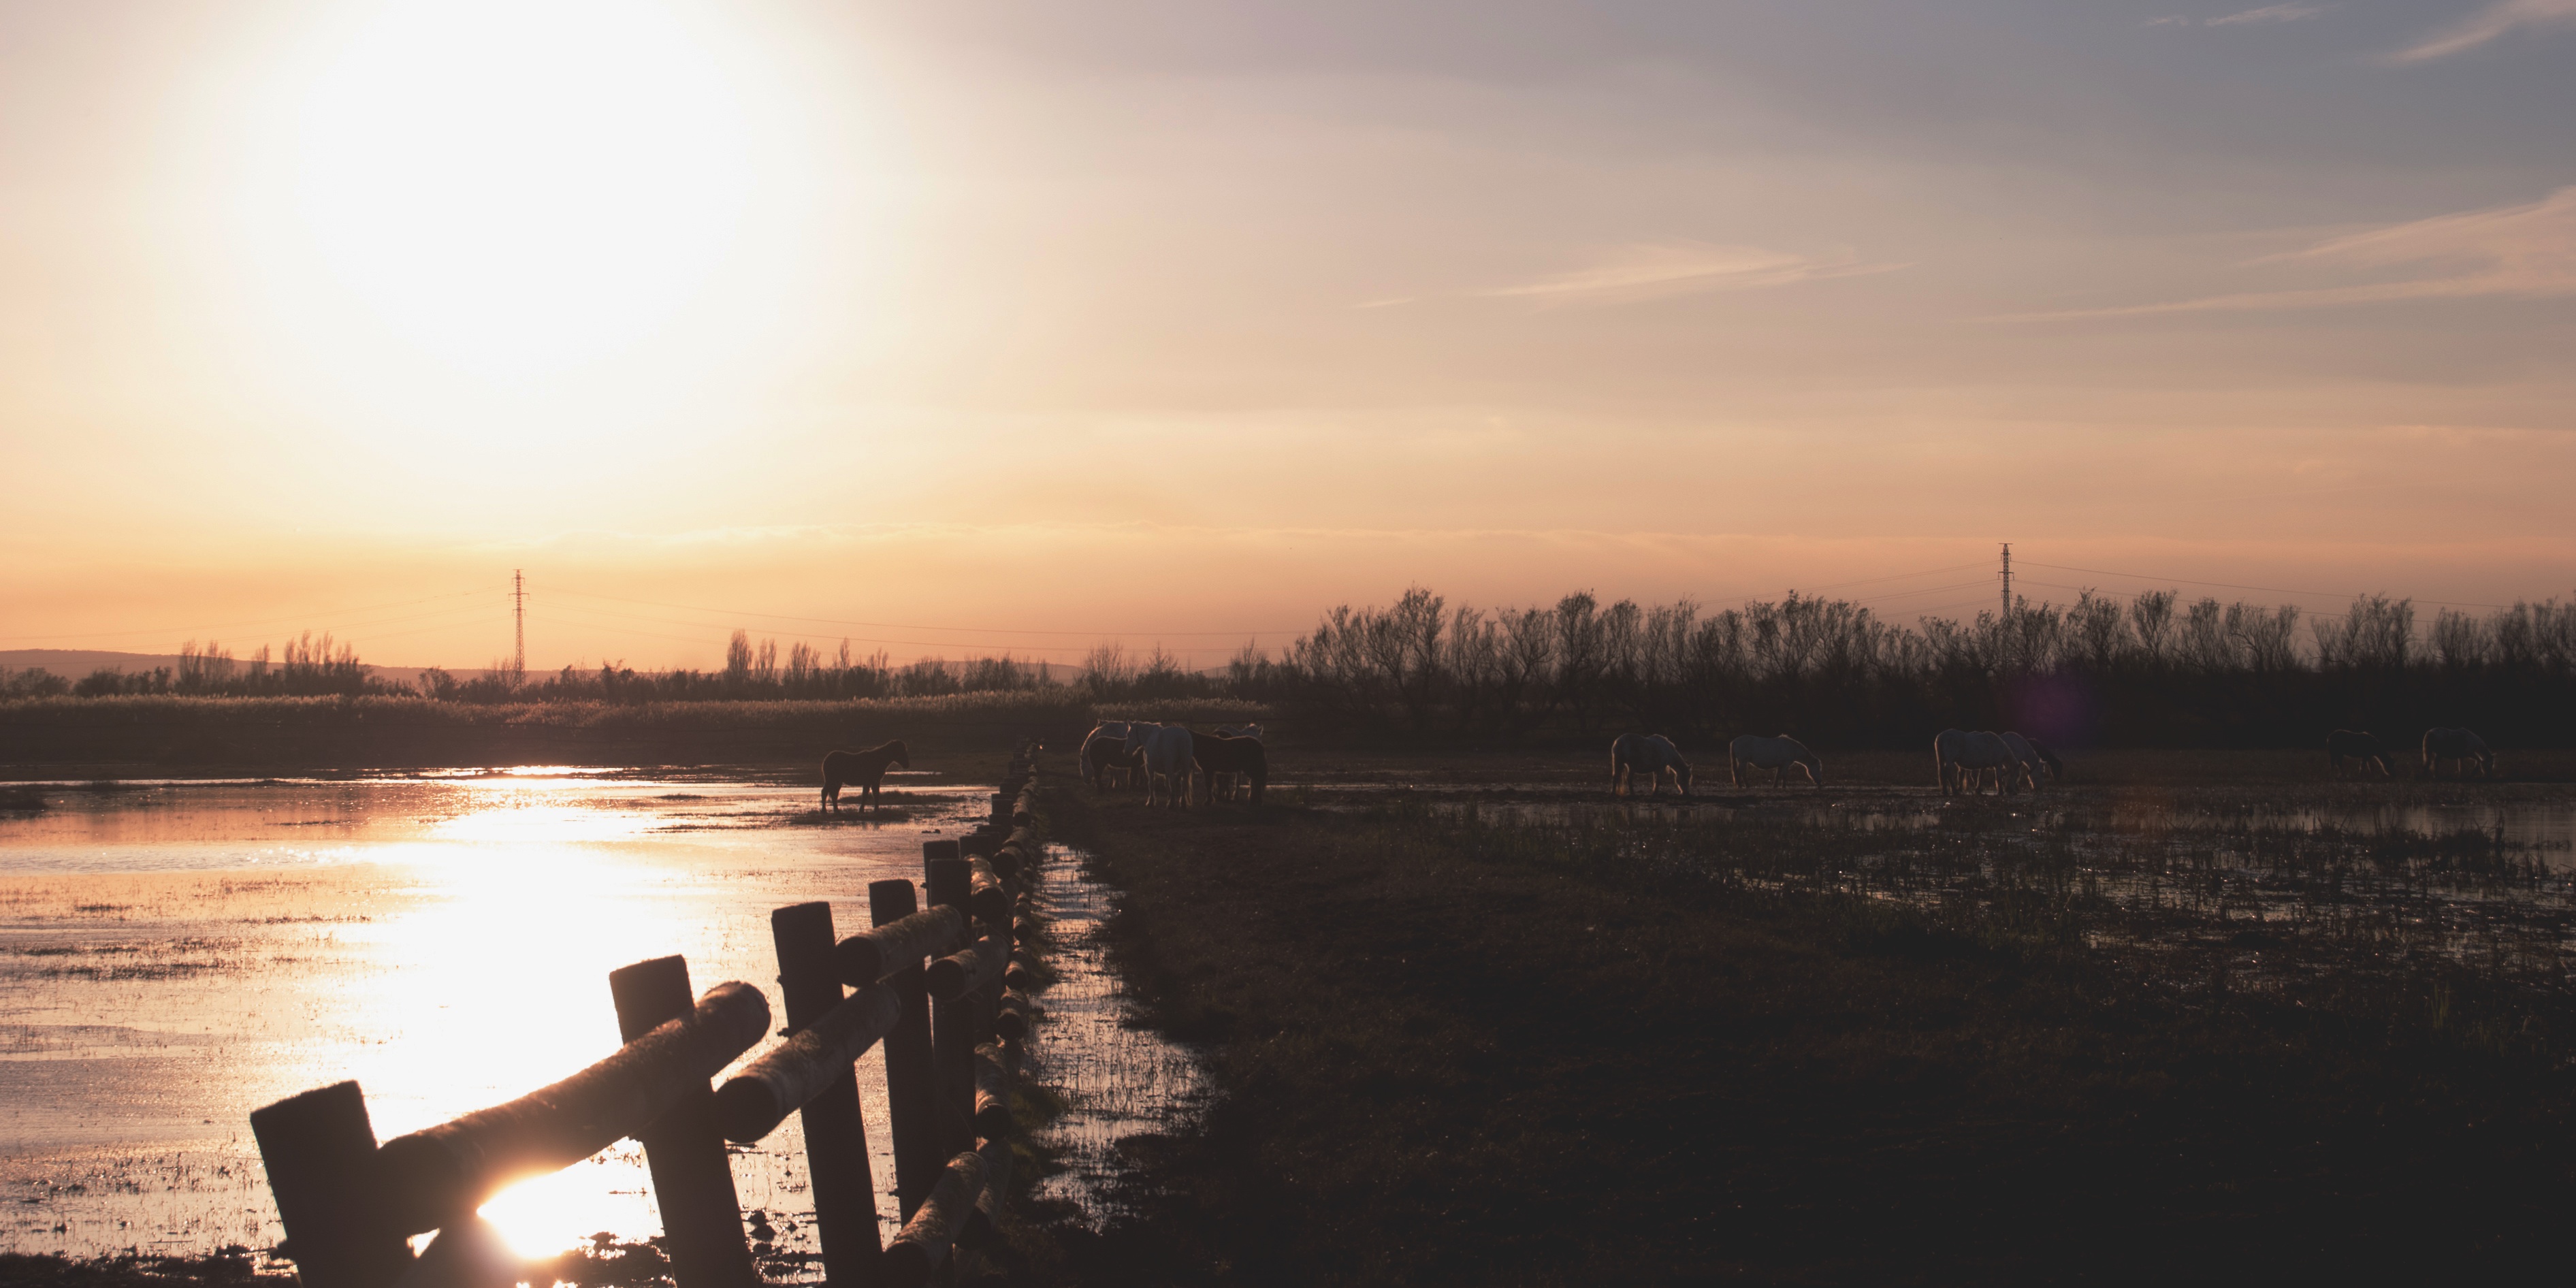
sea, horizon, sun, sunrise, sunset, sunlight, morning, dawn, dusk, evening, afterglow, atmospheric phenomenon